Black Point (Linn, Wisconsin)

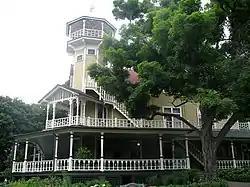

Black Point is an estate on the south shore of Geneva Lake in Linn, Wisconsin, United States, near the city of Lake Geneva, Wisconsin that was built in 1888 as a summer home by Conrad Seipp, a beer tycoon from Chicago. It has also been known as Conrad and Catherine Seipp Summer House and as Die Loreley